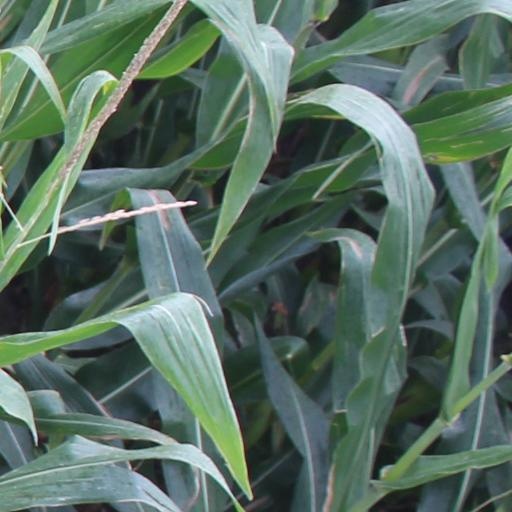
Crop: maize; corn